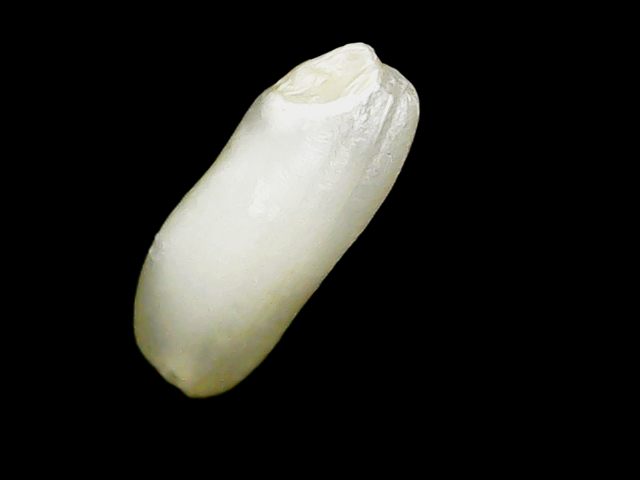
Rice variety: Binadhan24